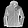
Label: Coat